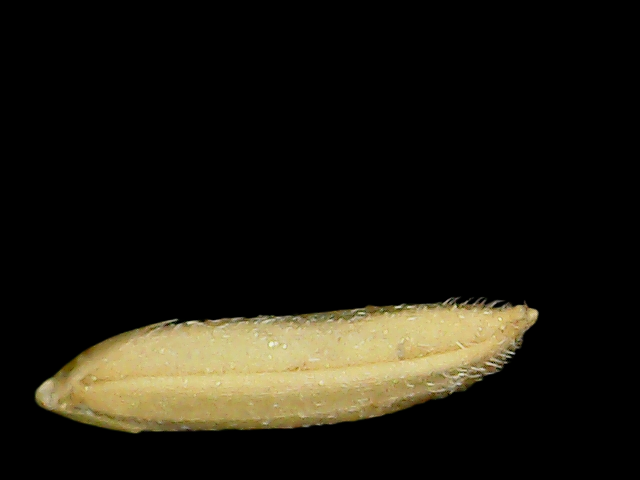
Rice variety: Binadhan16